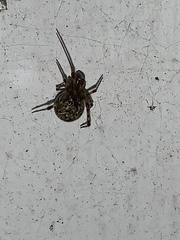
Species: Parasteatoda_tepidariorum